Gossard

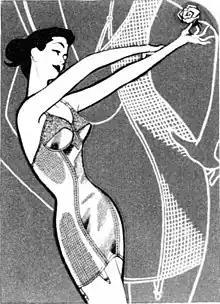
Gossard Corselette Advertising in 1953

In 1928 the company was reorganized as a division of Associated Apparel Industries, Inc. The manufacturer became a conglomerate after acquiring Venus Company and Lamode Garment Company, adding $3,000,000 in annual revenue. Associated Apparel, Inc., planned to build a plant in Germany, and its president, R. C. Stirton, sailed for Europe in May 1929 to facilitate this. When World War rages, Gossard produces parachutes, sails, and bras for women of the English navy.